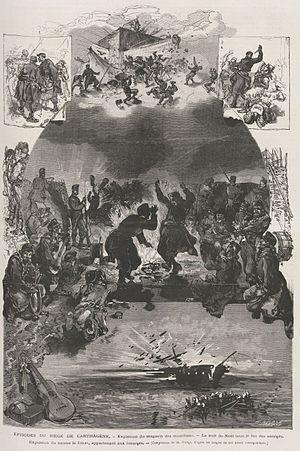
Episodes du siege de Carthagéne. — Explosion du magasin des munitions. — La nuit de Noël sous le feu des assiégès. — Explosion de navire le Tetuan, appartenant aux insurgés. — (Composition de M. Vierge, d'après les croquis de nos divers correspondants)